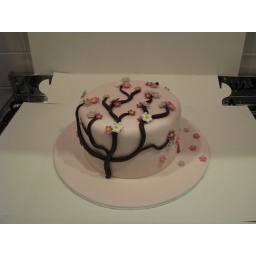
Last minute Cherry Blossom cake. Madiera cake with white chocolate ganache and covered in Marshmallow fondant.